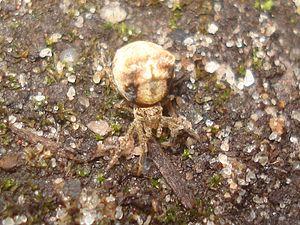
Hyptiotes paradoxus est une espèce d'araignées aranéomorphes de la famille des Uloboridae.
Hyptiotes est un genre d'araignées aranéomorphes de la famille des Uloboridae.